Jeremiah Daniel Baltimore

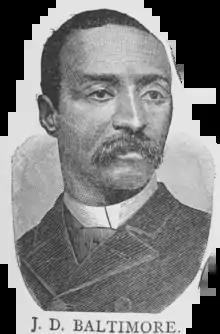
Image of Baltimore from 1887.

Jeremiah Daniel Baltimore (April 15, 1852 – July 29, 1929) was an engineer and educator in Washington, D.C. For many years, he was an engineer in the service of the United States Navy and served as chief engineer at the Freedmen's Hospital. He was also a teacher of mechanics, and was responsible for mechanical instruction in the African American schools in the city from 1890 to 1922. He was on the trial board of the Naval battleship USS Texas (1892) and was among the organizers and officers of the Potomac Hospital and Training School. In 1903 he was elected a member of the Franklin Institute of Philadelphia. In 1915, he was made member of the Royal Society for the Encouragement of Art, Manufactures, and Commerce of London.